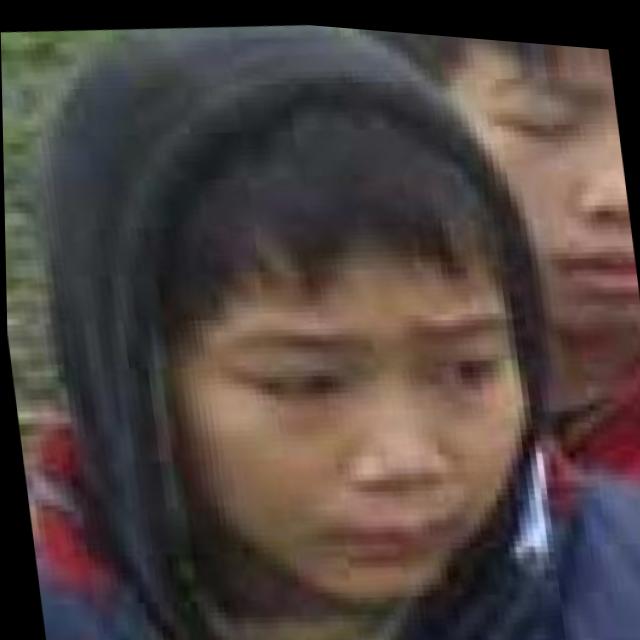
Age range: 13-20